Hessett

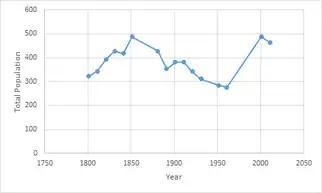

From the population time series created using data from Neighbourhood Statistics and Vision of Britain, it can be seen that there have been considerable changes in the population of Hessett. From 1801 when the first census record was carried out there was evidence of a general increase in the population until 1850. There is a decline in the population from 1850 to approximately the 1970s. This coincides with the mechanisation of agriculture and the need for fewer and fewer workers - it also coincides with two world wars which wiped out a significant proportion of the men in England. According to figures produced in the 1920s by the Central Statistical Office, the "total British Army casualties were 956,703". The most recent statistics, produced by the 2011 census, report one of the highest populations with a total of 464 residents. The rise can be attributed to the development of the village with more housing and its consequent growth as a commuter village for Bury St Edmunds, Stowmarket, and Ipswich.